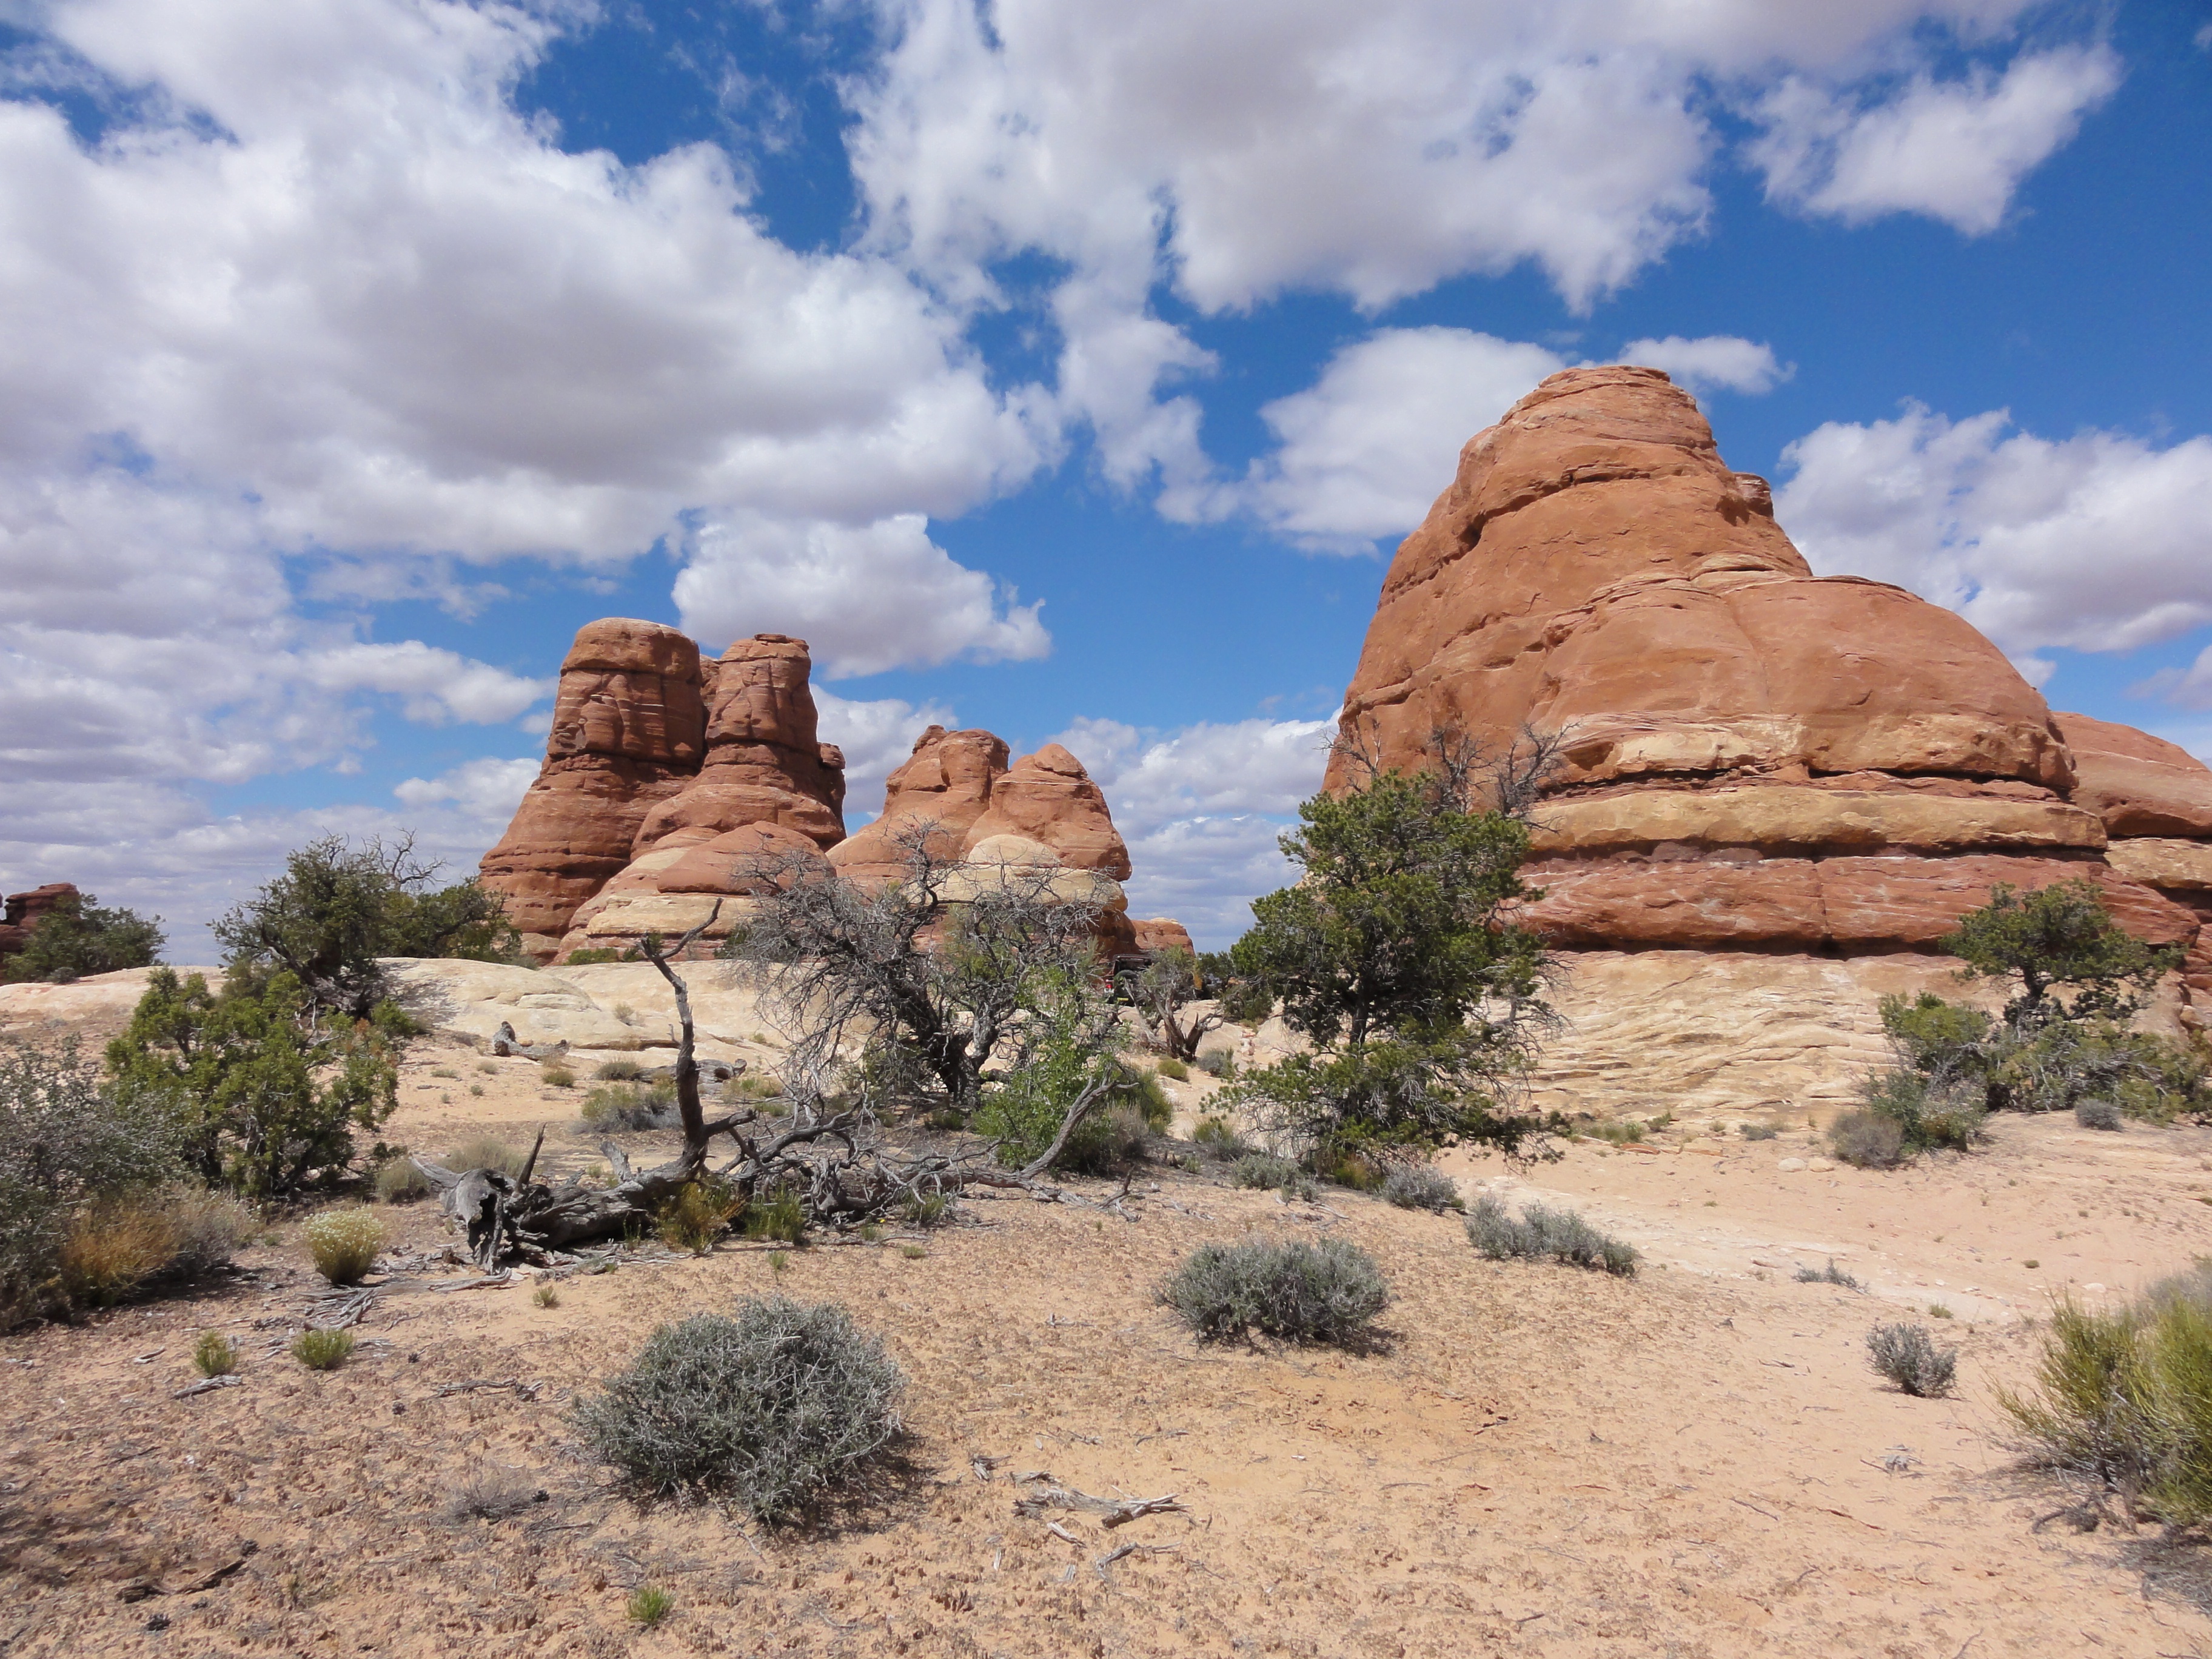
landscape, nature, outdoor, rock, mountain, sky, desert, sandstone, valley, land, monument, vacation, formation, environment, arch, scenic, natural, park, scenery, canyon, terrain, national park, geology, ruins, utah, badlands, plateau, moab, wadi, butte, ancient history, natural environment, mountainous landforms